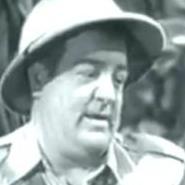
Age: 42